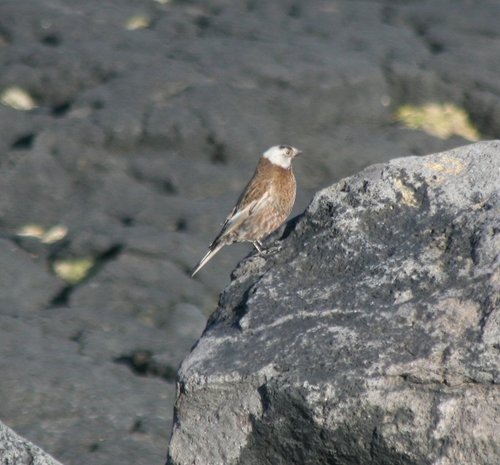
this bird is mostly brown with a white head and wingbars.
a small bird with grey eyebrow, brown breast and belly.
this bird has a brown belly and breast with a white crown, and a short pointy bill.
bird with small brown beak, and gray tarsus and feet, white throat, brown breast, belly and abdomena brown bird with a white head and black feet as well as black beak.
this bird has feathers that are brown and has a short billthe bird has a brown breast, small throat and white crown.
this bird has wings that are brown and has a white belly
this bird has wings that are brown and has a white head
this bird has wings that are brown and has a white head
Species: Gray Crowned Rosy Finch